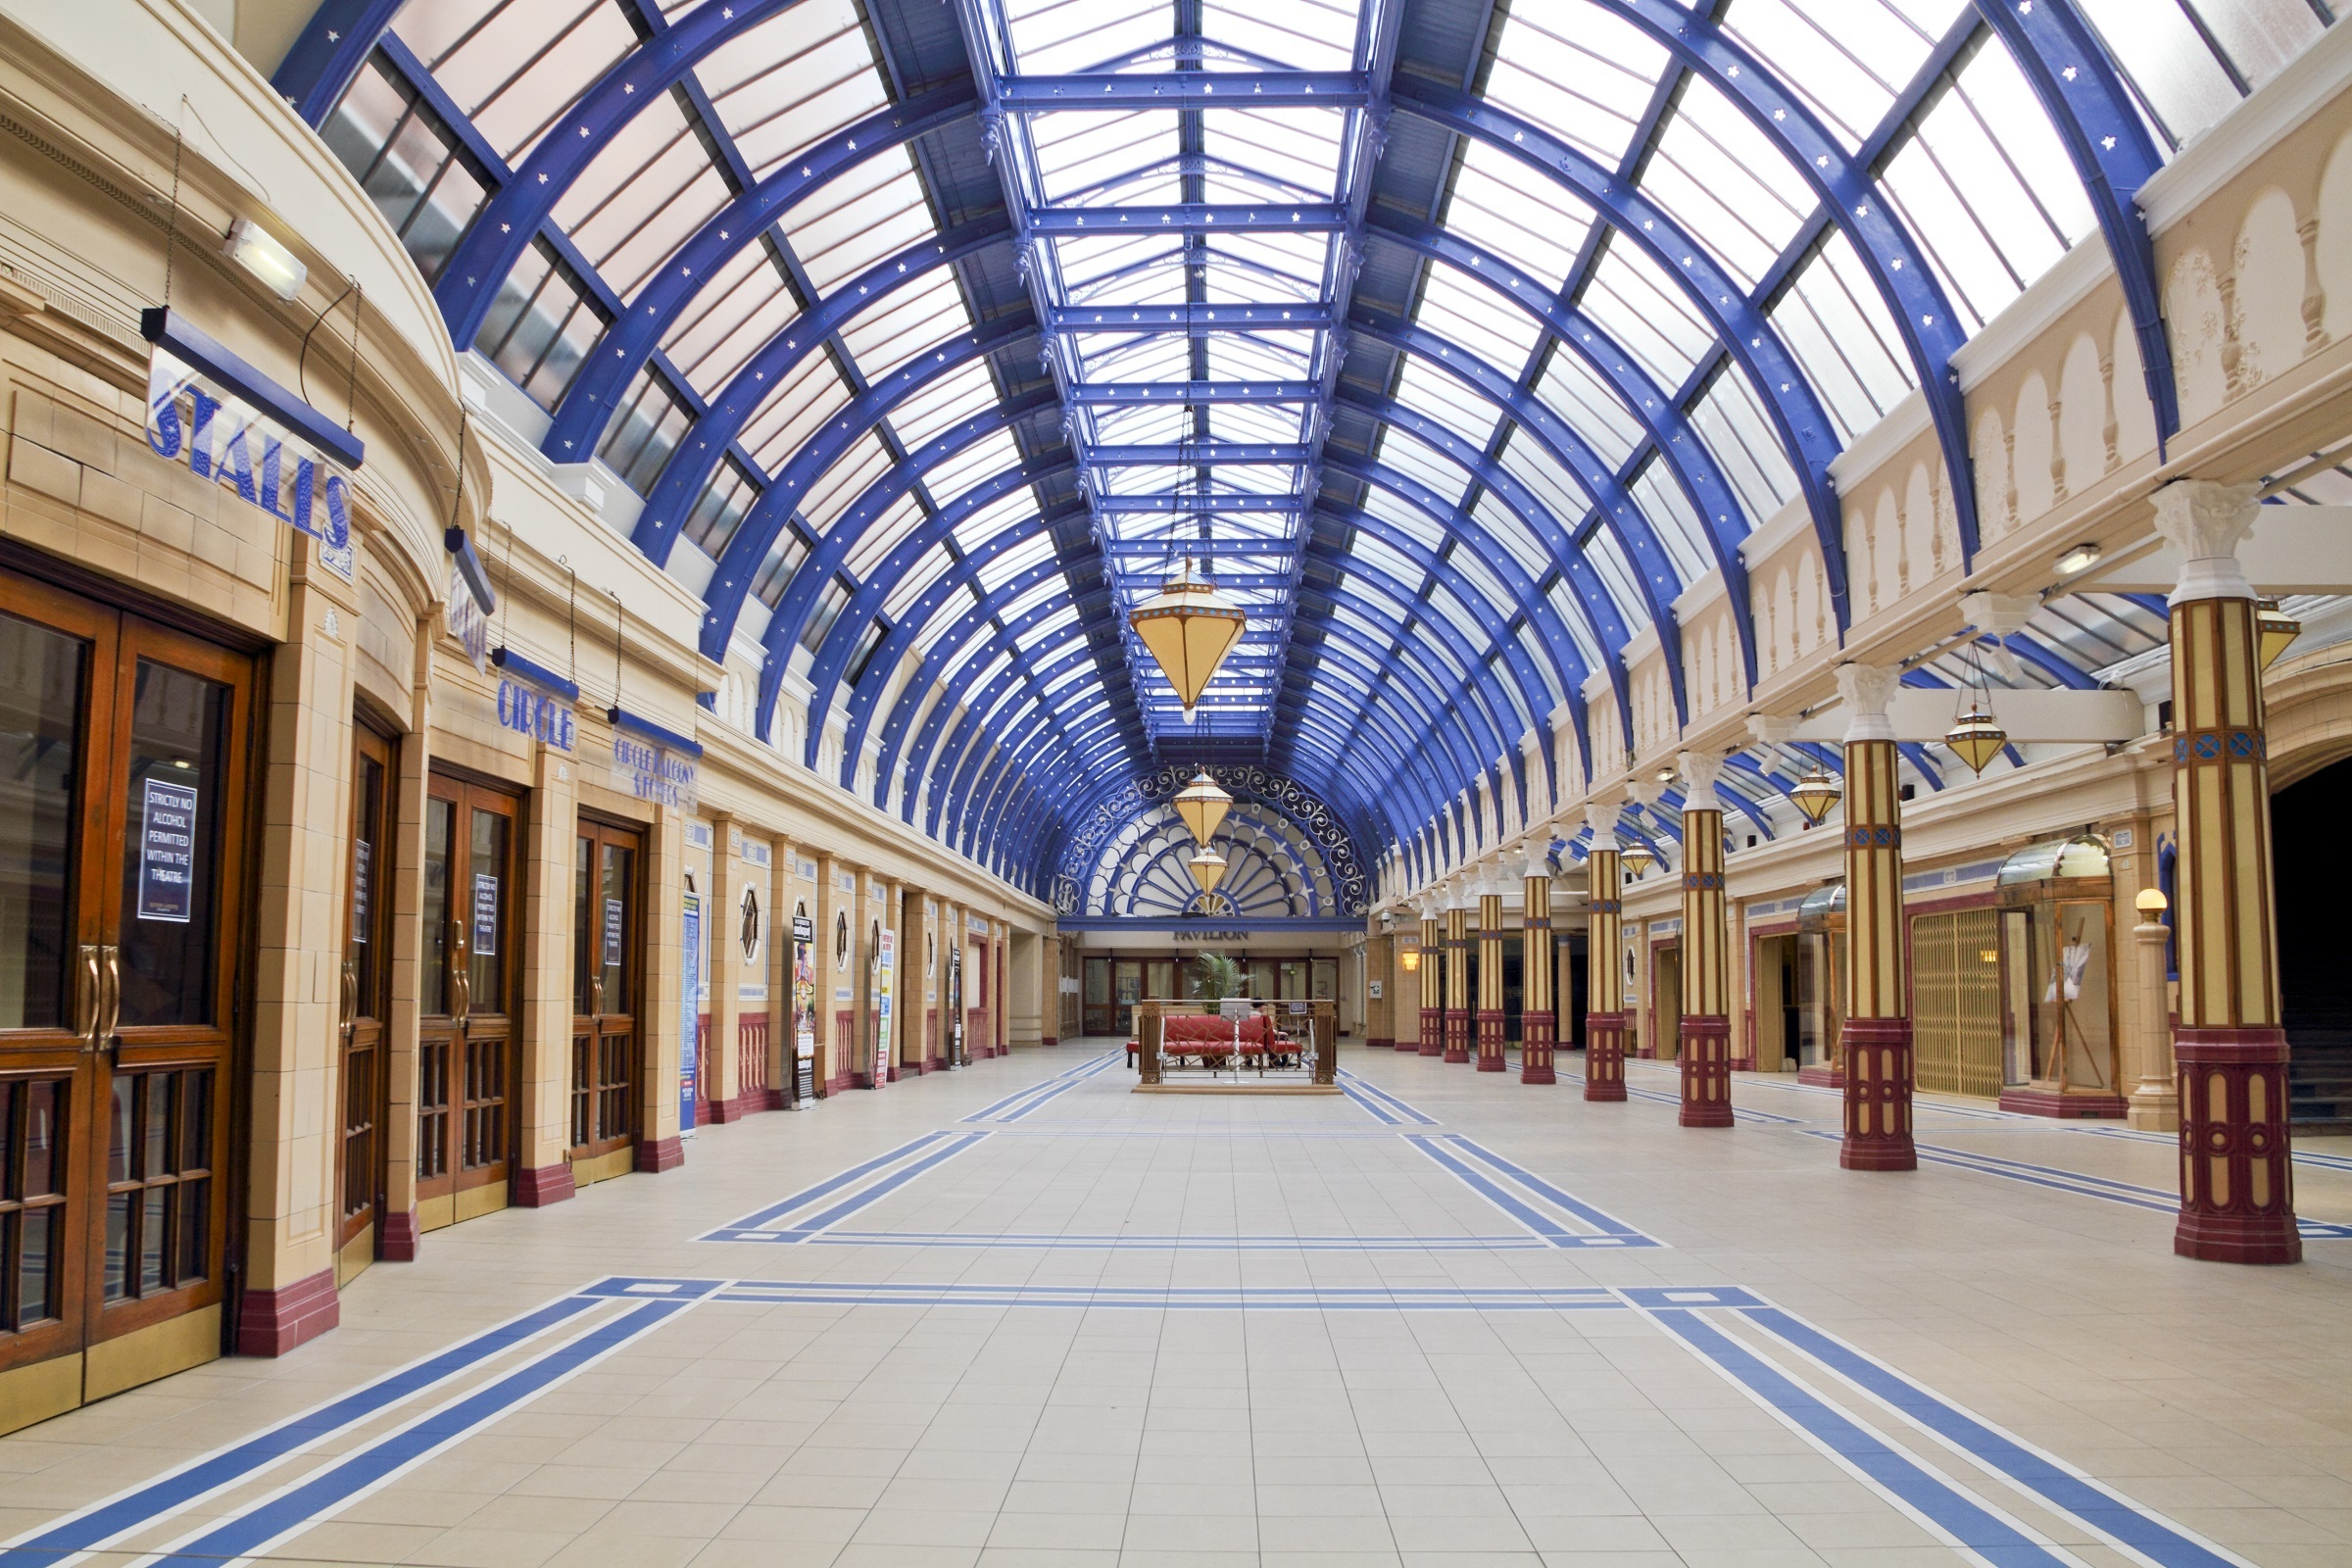
light, architecture, view, building, old, wall, walk, construction, pattern, hall, historic, public transport, aisle, metro station, lancashire, england, lights, design, windows, archway, columns, arches, symmetry, passage, arcade, blackpool, classic, complex, entertainment, colonnade, winter gardens